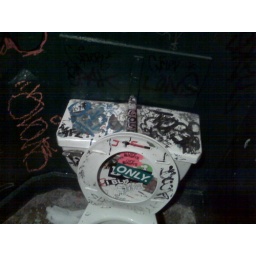
Shitty shitty seat in a nice bar 2